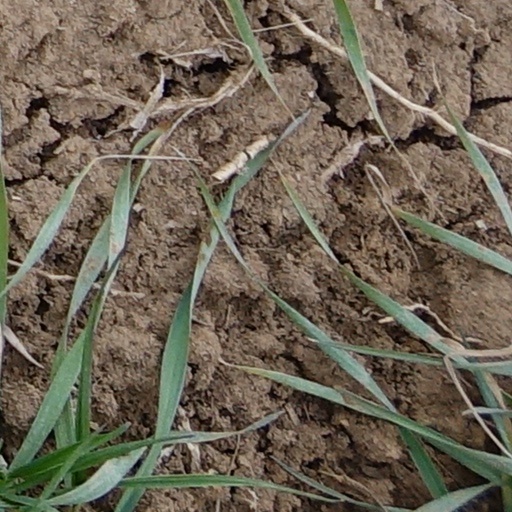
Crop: wheat